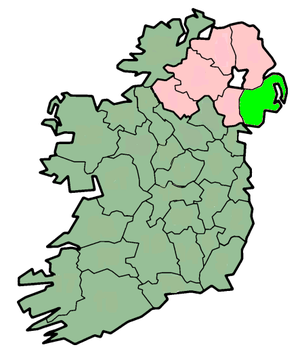
County Down
County Down placering
County Down er et af de seks counties, der udgør Nordirland og et af de ni counties, som historisk og geografisk udgør provinsen Ulster som er delt mellem Nordirland og Republikken Irland.